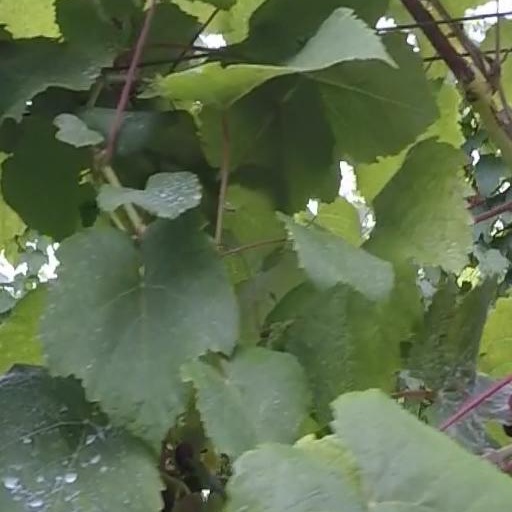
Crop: grape